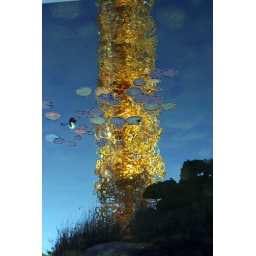
blown glass sculpture, reflected in water with leaves, golden gate park